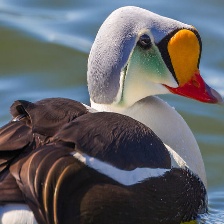
Species: KING EIDER
Scientific name: SOMATERIA SPECTABILIS
ImageNet parent category: drake